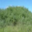
Label: willow_tree